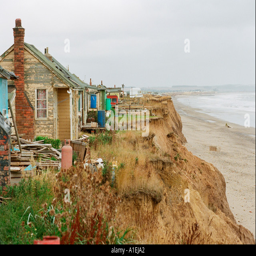
houses on the east coast threatened by crumbling cliffs